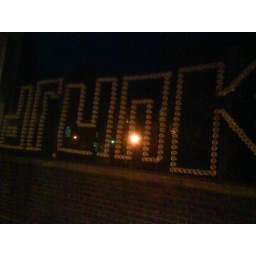
plastic cup lettering by Old St tube